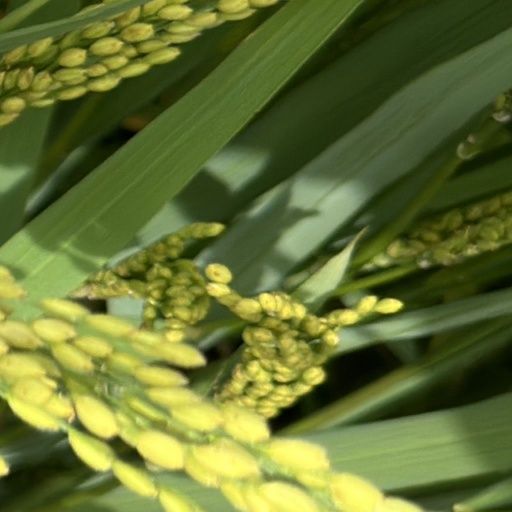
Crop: rice